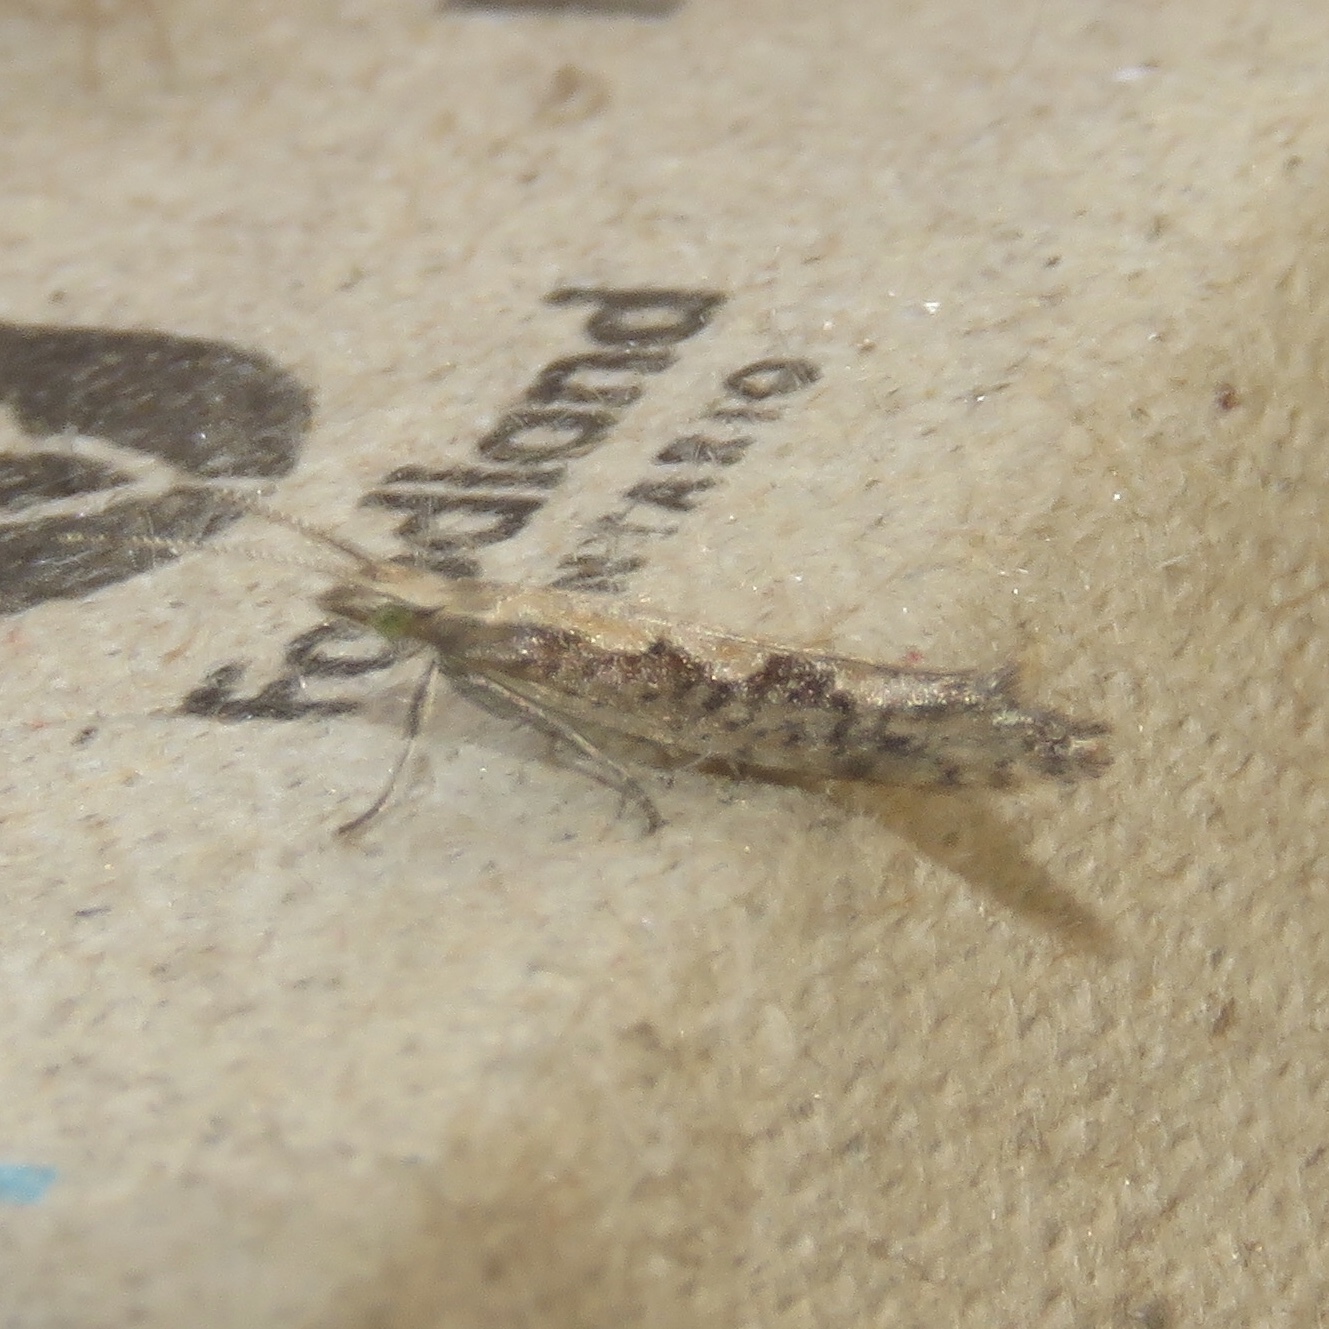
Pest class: diamondback_moth